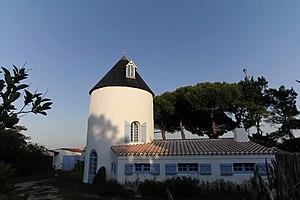
Barbâtre est une commune française située dans le département de la Vendée en région Pays de la Loire.
Cet article recense les monuments historiques de la Vendée, en France.